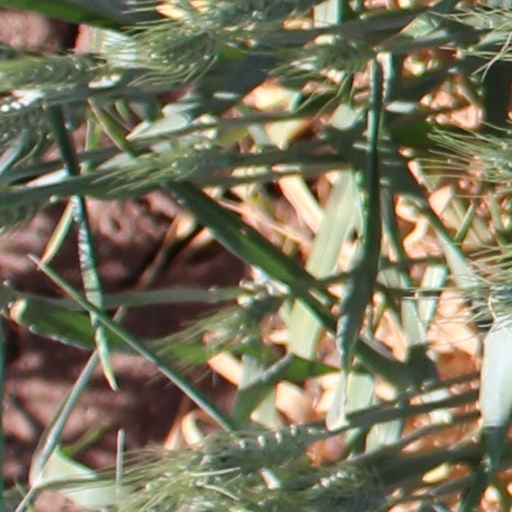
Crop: wheat